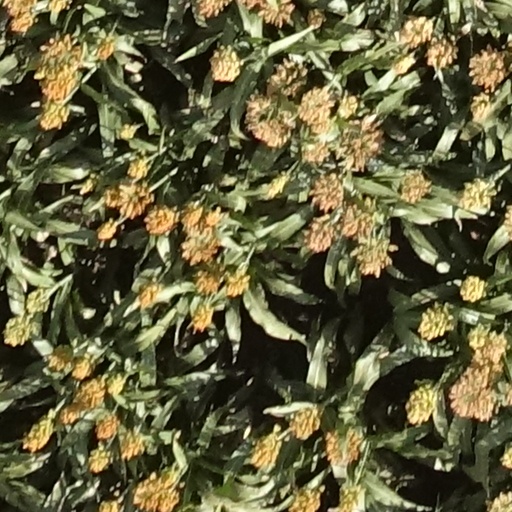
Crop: sorghum